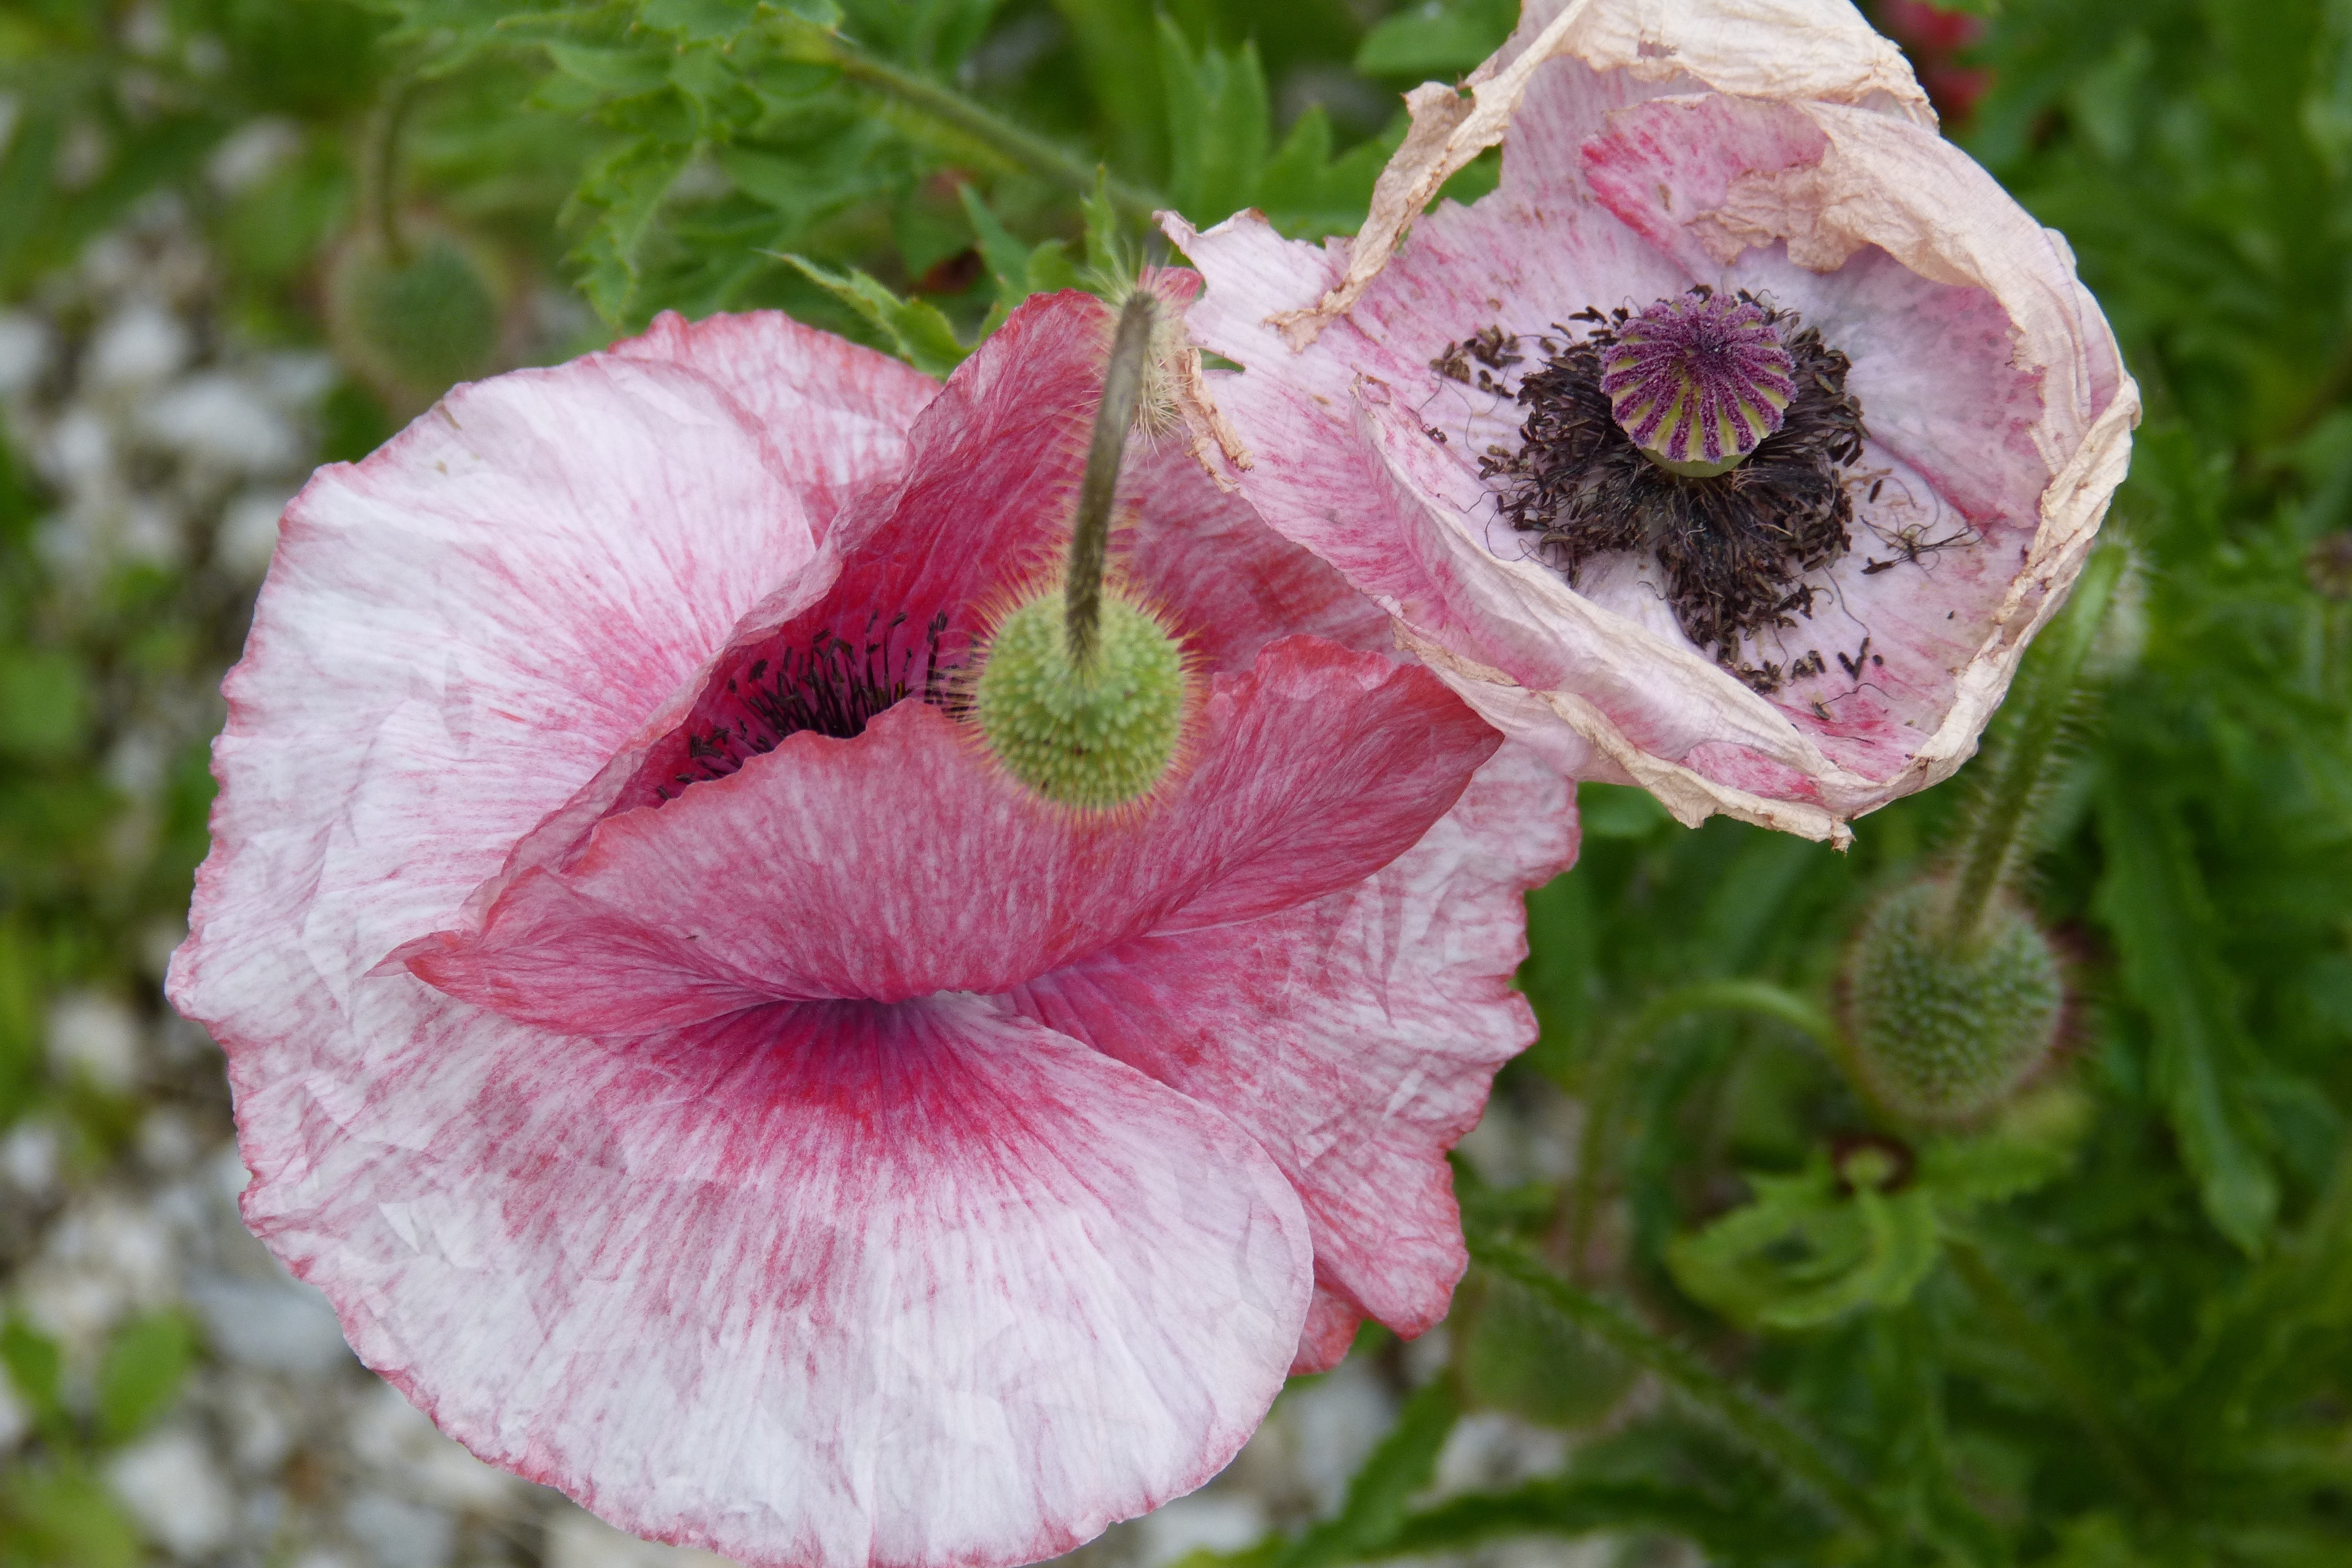
blossom, plant, flower, petal, botany, pink, flora, wildflower, withered, poppy, hollyhocks, stamens, macro photography, flowering plant, poppy capsule, land plant